Silvermane

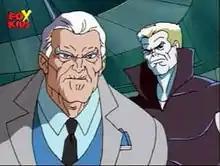
Silvermane (left) and Tombstone as depicted in "Spider-Man" (1994).

Silvermane appears in the novel "Spider-Man: Forever Young", written by Stefan Petrucha. The details of the tablet story are retold, with some elements being updated or changed, such as Silvermane displaying a disdain for personal electronic devices due to their lack of security as well as the Kingpin being left in a coma due to the shock of learning that his son was the masked criminal, the Schemer. The novel picks up two years after the original storyline, with Silvermane now fluctuating between being a child and adult as he attempts to force Curt Connors and Spider-Man to retrieve the tablet and stabilize his condition. Even after Connors's research asserts that the tablet essentially cycles someone through their reincarnations in one lifetime to try to achieve true karma, Silvermane refuses to accept this and attempts to blackmail Spider-Man to help him after deducing his true identity. Spider-Man eventually confronts Silvermane in the latter's church hideout. The ensuing battle ends with an enraged Silvermane burning the church down to try to kill Spider-Man, though his ultimate fate is left unclear.